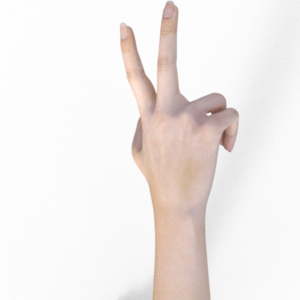
Label: scissors